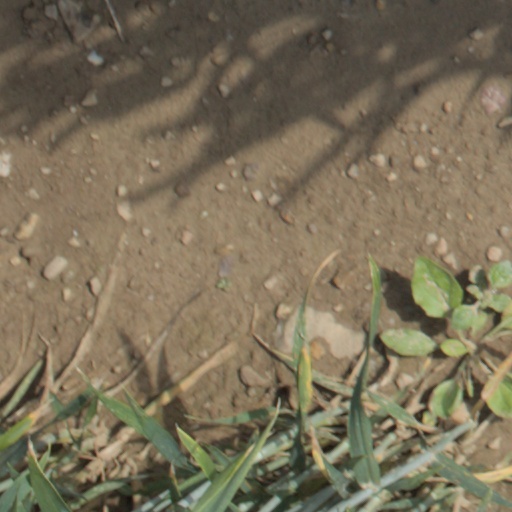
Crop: wheat